Question: Where is the umbrella?
Tambaya: Ina lema take?
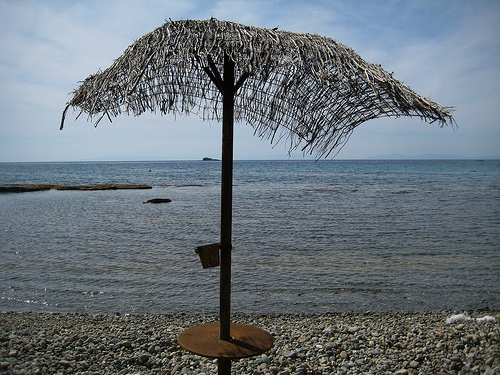
Answer: On the pole.
Amsa: Akan dogon karfe.